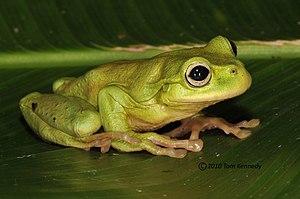
Plectrohyla exquisita est une espèce d'amphibiens de la famille des Hylidae.